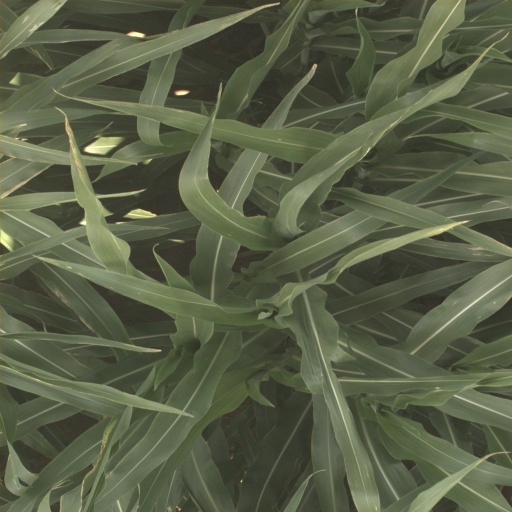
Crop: sorghum